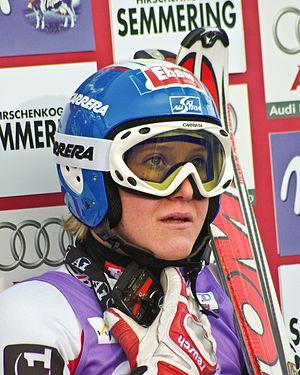
Andrea Fischbacher, née le 14 octobre 1985 à Eben im Pongau, est une skieuse alpine autrichienne.